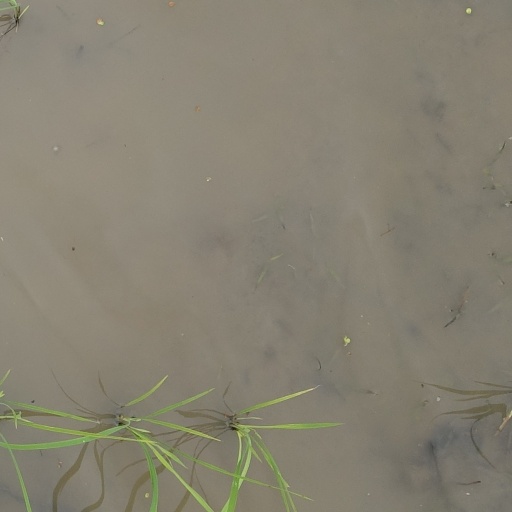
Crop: rice